Seatruck Ferries

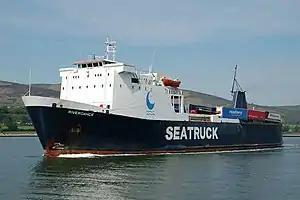
"Riverdance", Seatruck's first vessel

Seatruck was established in 1996, operating one ship, , between Heysham, Lancashire, England and Warrenpoint, County Down, Northern Ireland. She was joined in April 1997 by sister ship , which was also operated on the Heysham to Warrenpoint service, a service which continues today as a two-ship service.